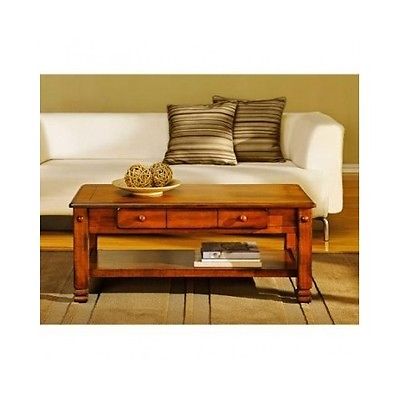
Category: table